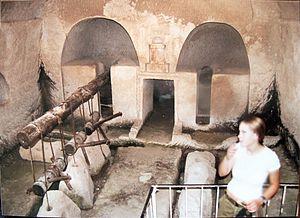
Un moulin à huile est un moulin permettant de presser par exemple des olives, des graines oléagineuses ou bien encore des fruits à coque afin d'en extraire de l'huile.
L’olivier est un arbre fruitier qui produit les olives, un fruit consommé sous diverses formes et dont on extrait une des principales huiles alimentaires, l'huile d'olive. C'est la variété, domestiquée depuis plusieurs millénaires et cultivée principalement dans les régions de climat méditerranéen, de l'une des sous-espèces de Olea europaea, une espèce d'arbres et d'arbustes de la famille des Oléacées.
L’extraction de l'huile d'olive est le processus industriel, réalisé dans un moulin à huile, dont l'objet est d'extraire l'huile des drupes de l'olivier. Ce processus comprend deux étapes fondamentales : la préparation de la pulpe suivie de la séparation de la fraction huileuse des autres composants solides et liquides.